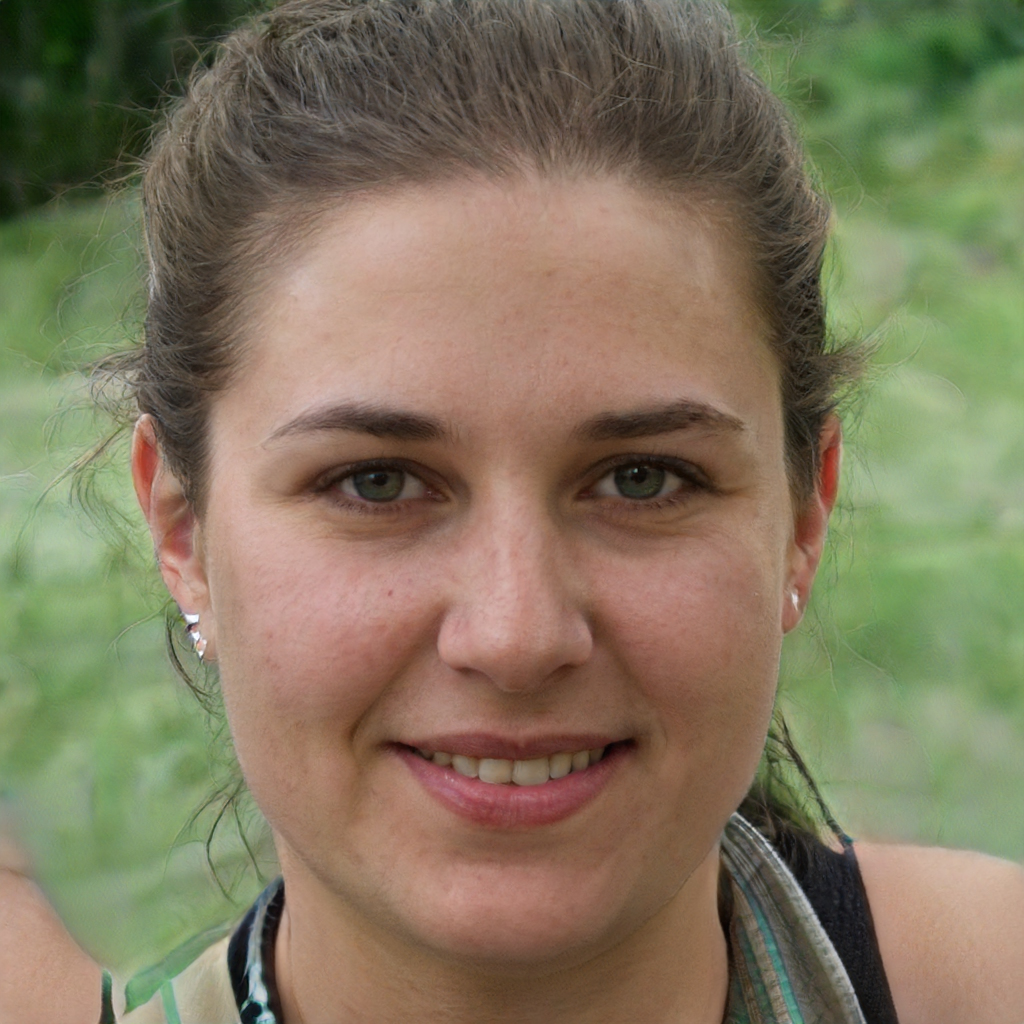
Gender: Female